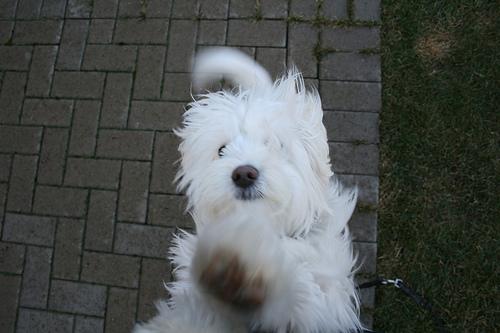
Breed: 215-n000038-Lhasa